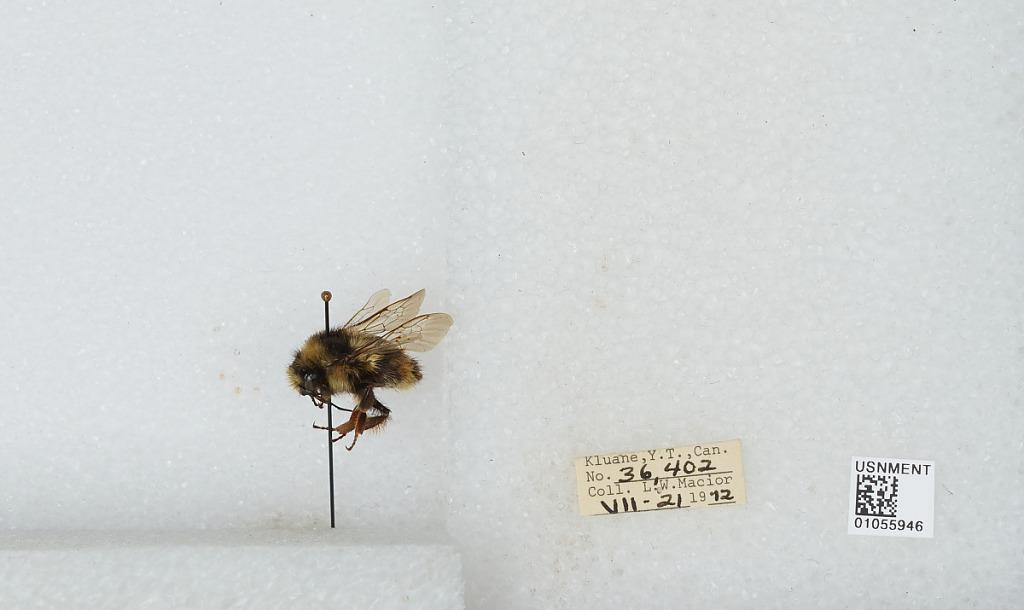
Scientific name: Bombus bifarius nearcticus
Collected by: L. Macior
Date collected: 1972-7-21
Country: Canada
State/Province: Yukon Territory
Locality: Kluane
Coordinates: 60.75, -139.5